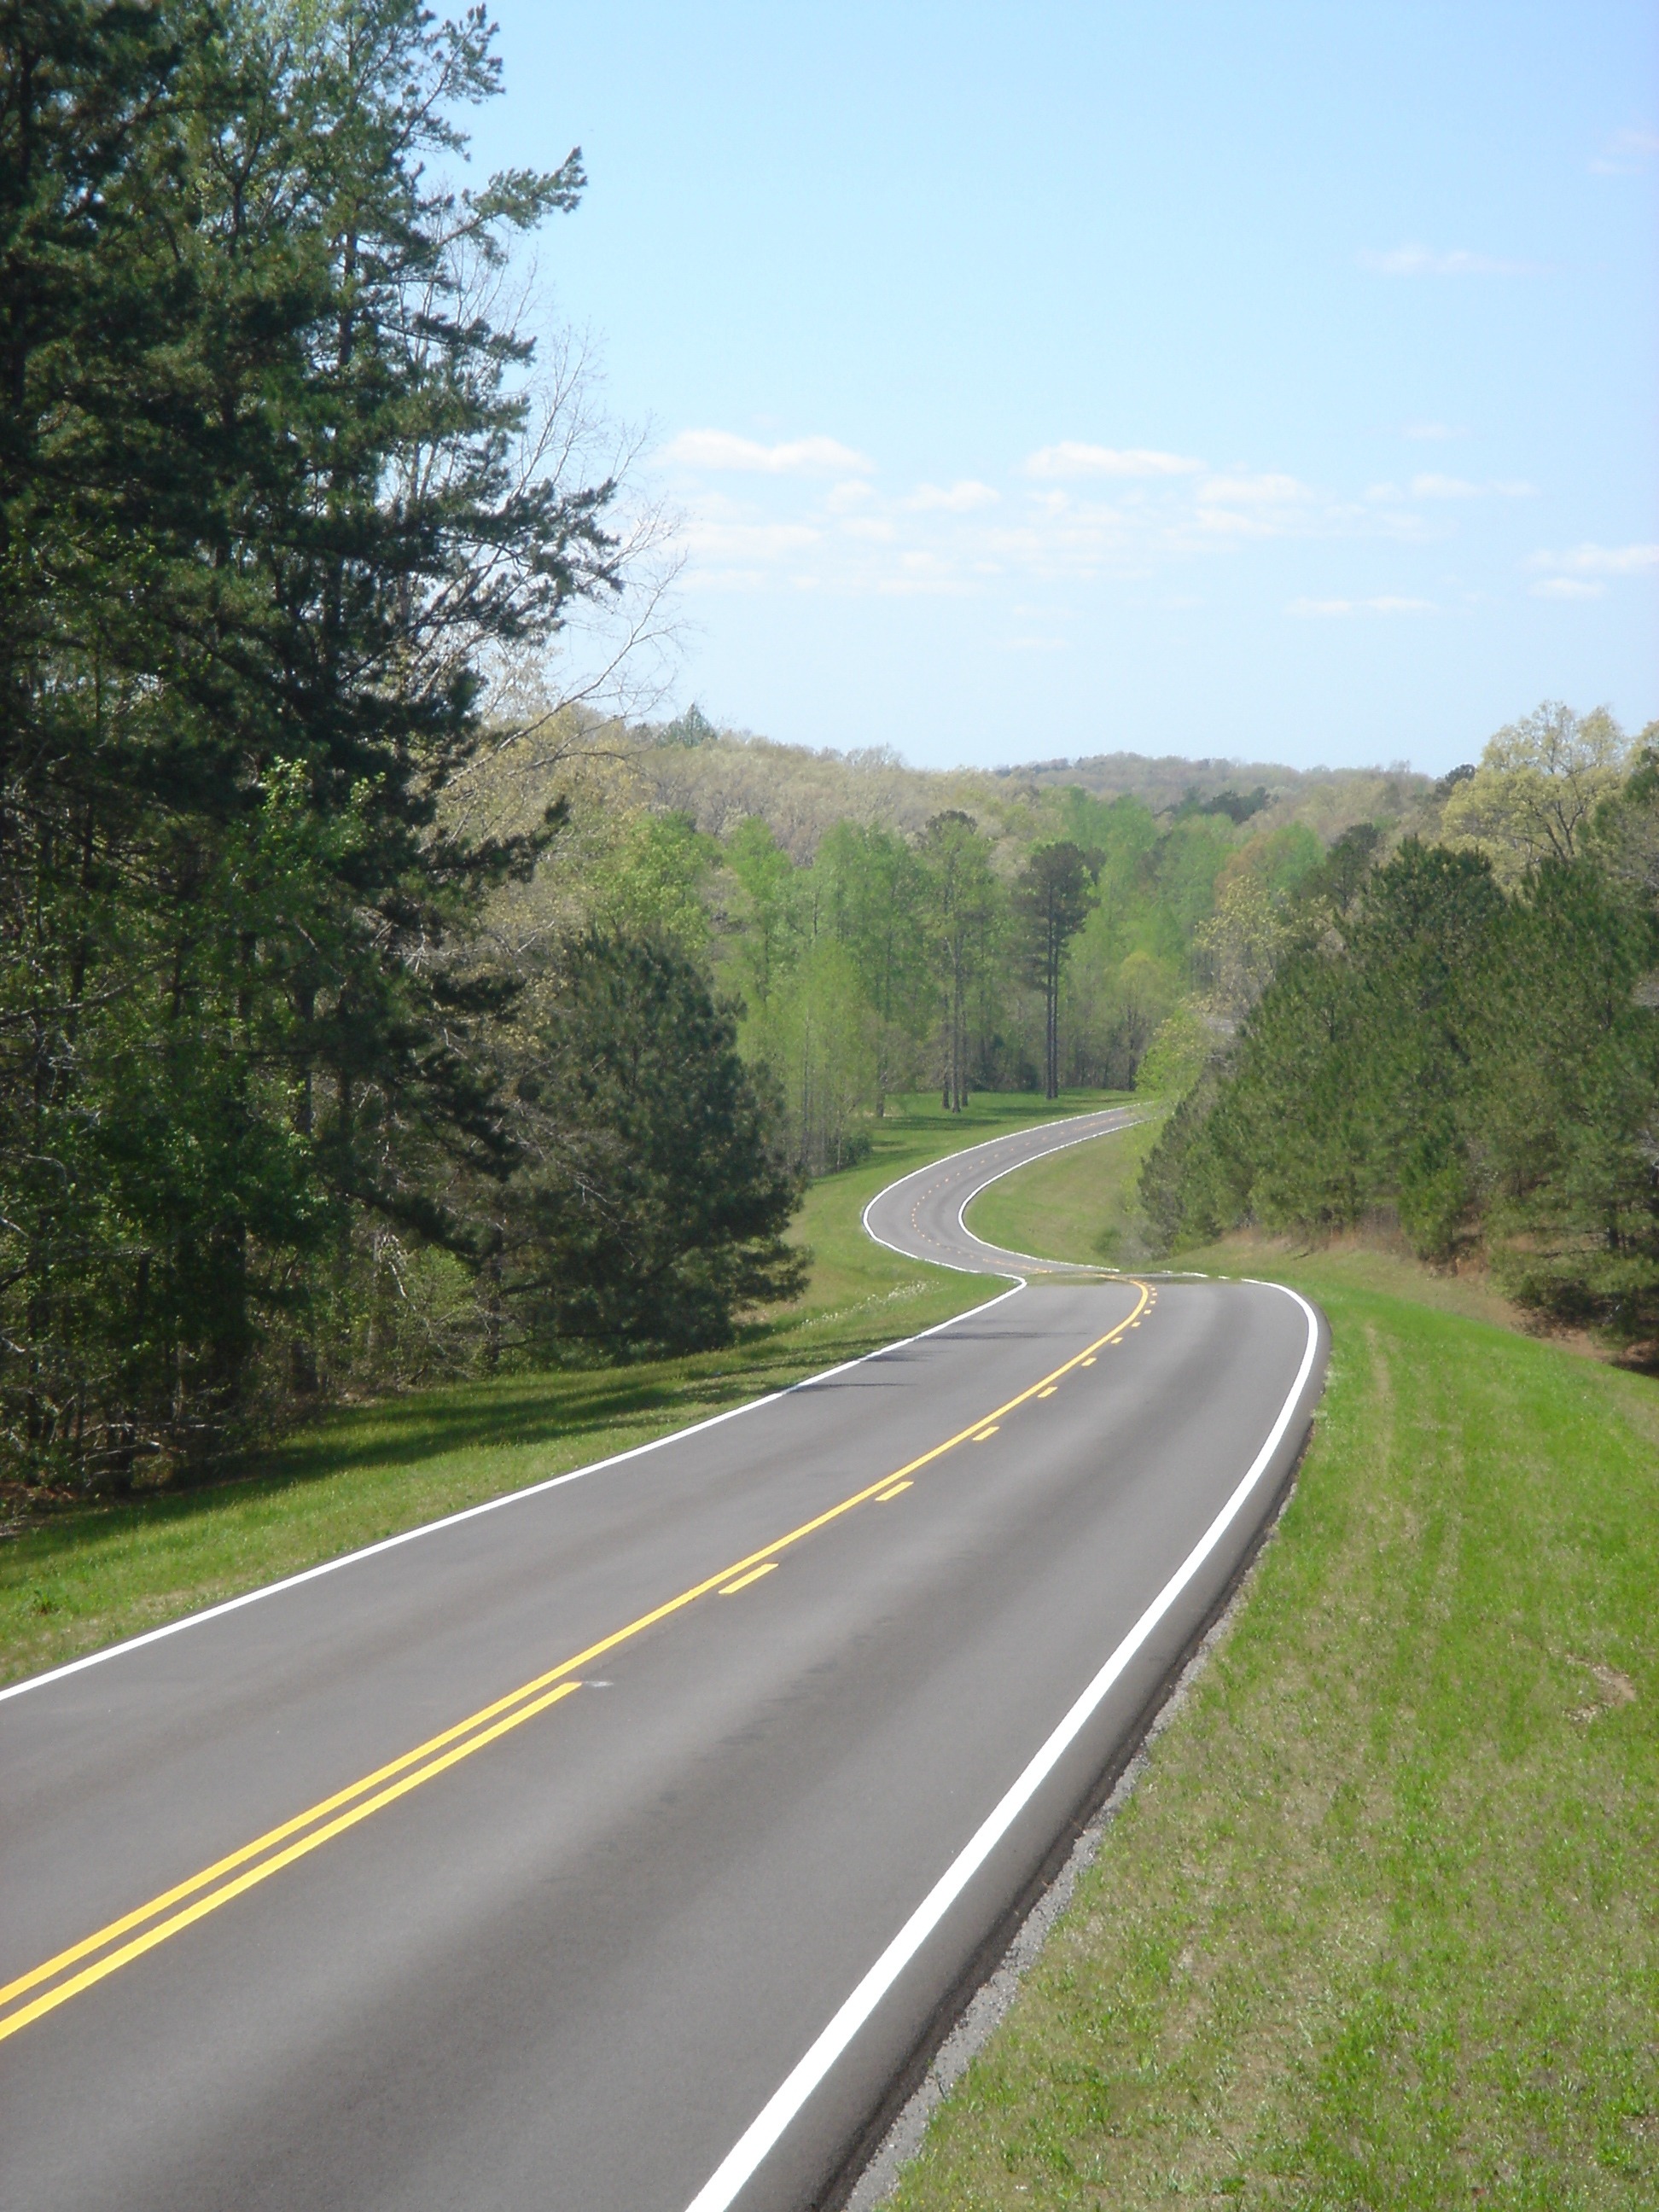
landscape, nature, forest, grass, sky, road, countryside, highway, driving, country, asphalt, summer, rural, spring, scenic, lane, shoulder, trees, road trip, woods, outside, clouds, infrastructure, mississippi, mountain pass, road surface, nonbuilding structure, controlled access highway